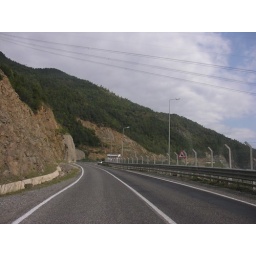
Artvin road in the mountains